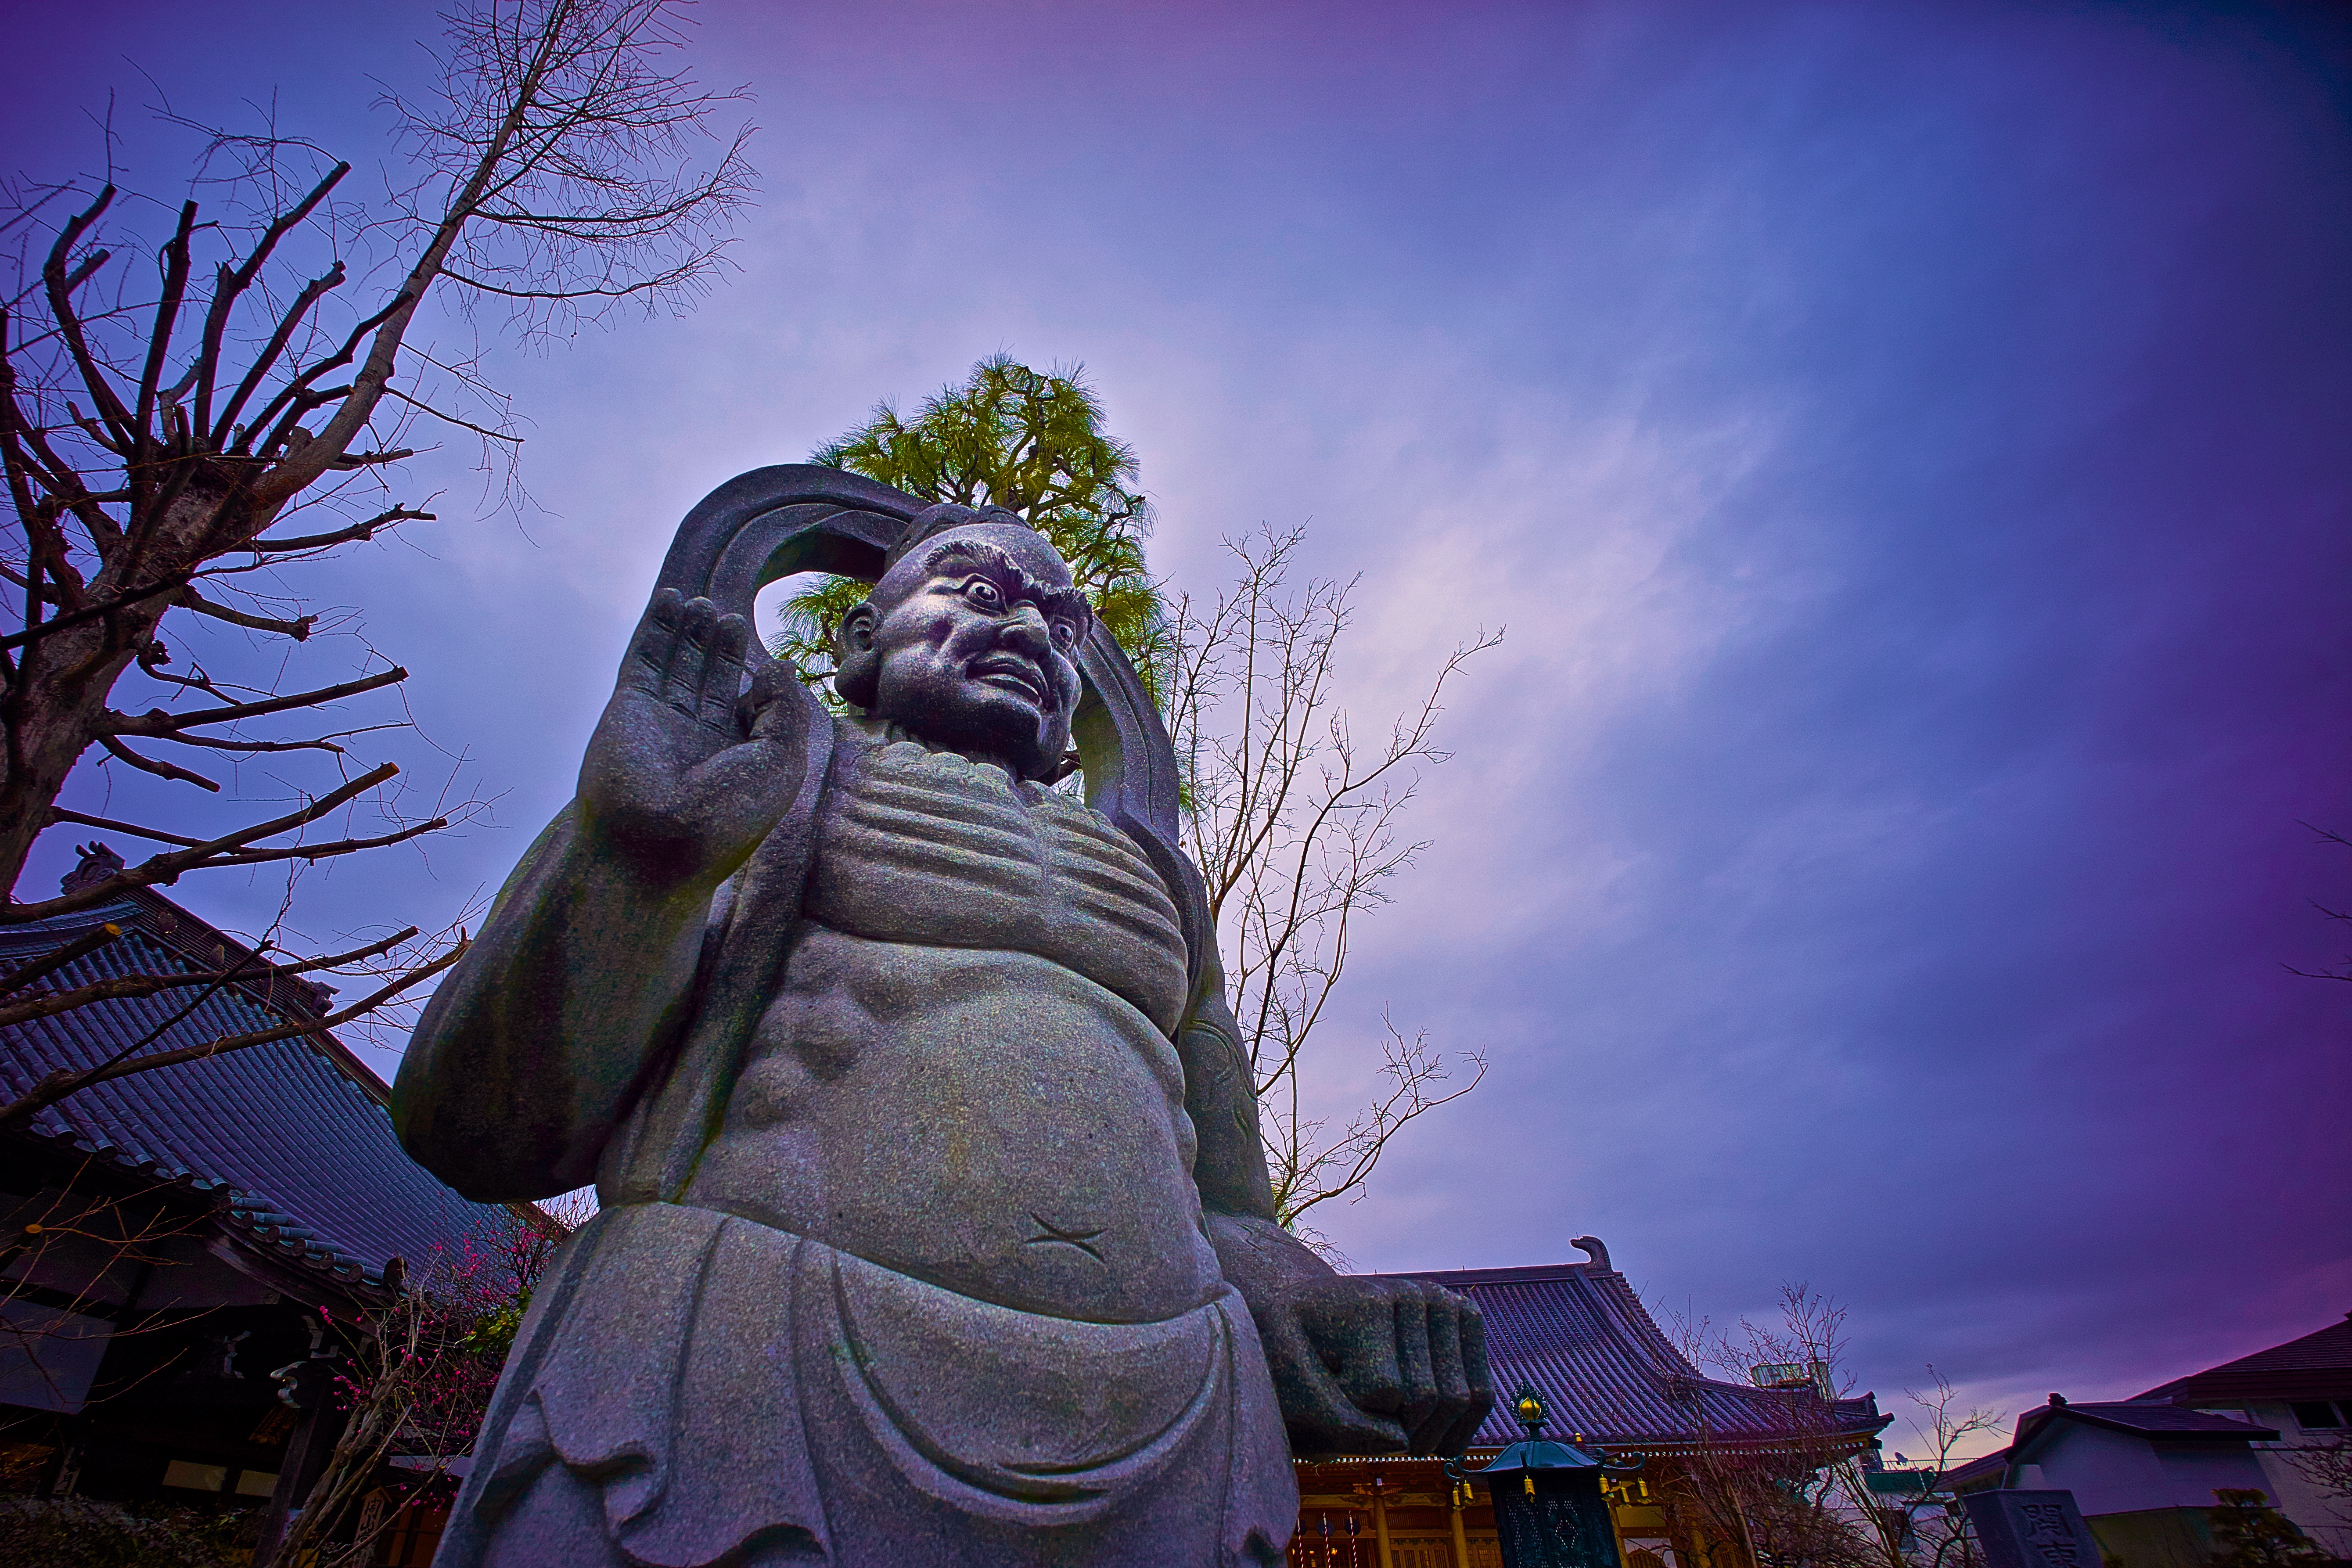
sky, monument, statue, buddhism, cool image, temple, wideangle, nio, buddha, temples, guardian, 15mm, superwideheliar15mm, superwideheliar, syousenin, screenshot